Benjamin De Ceulaer

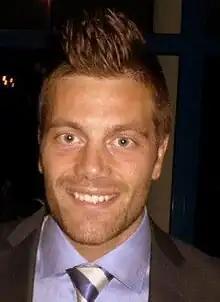
De Ceulaer in 2013

Benjamin De Ceulaer (born 19 December 1983) is a Belgian former footballer. He had to retire in November 2018 because of injuries.